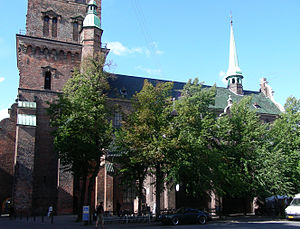
Nikolaj Kunsthal
Nikolaj Kunsthal
Nikolaj Kunsthal i København er et udstillingssted især for samtidskunst. Den hører under Københavns Kommune.